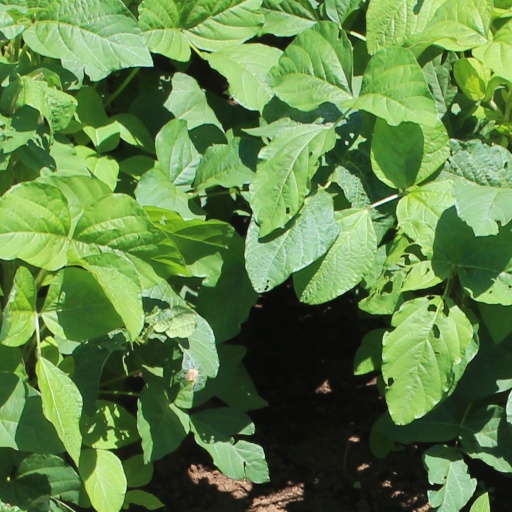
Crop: soybean